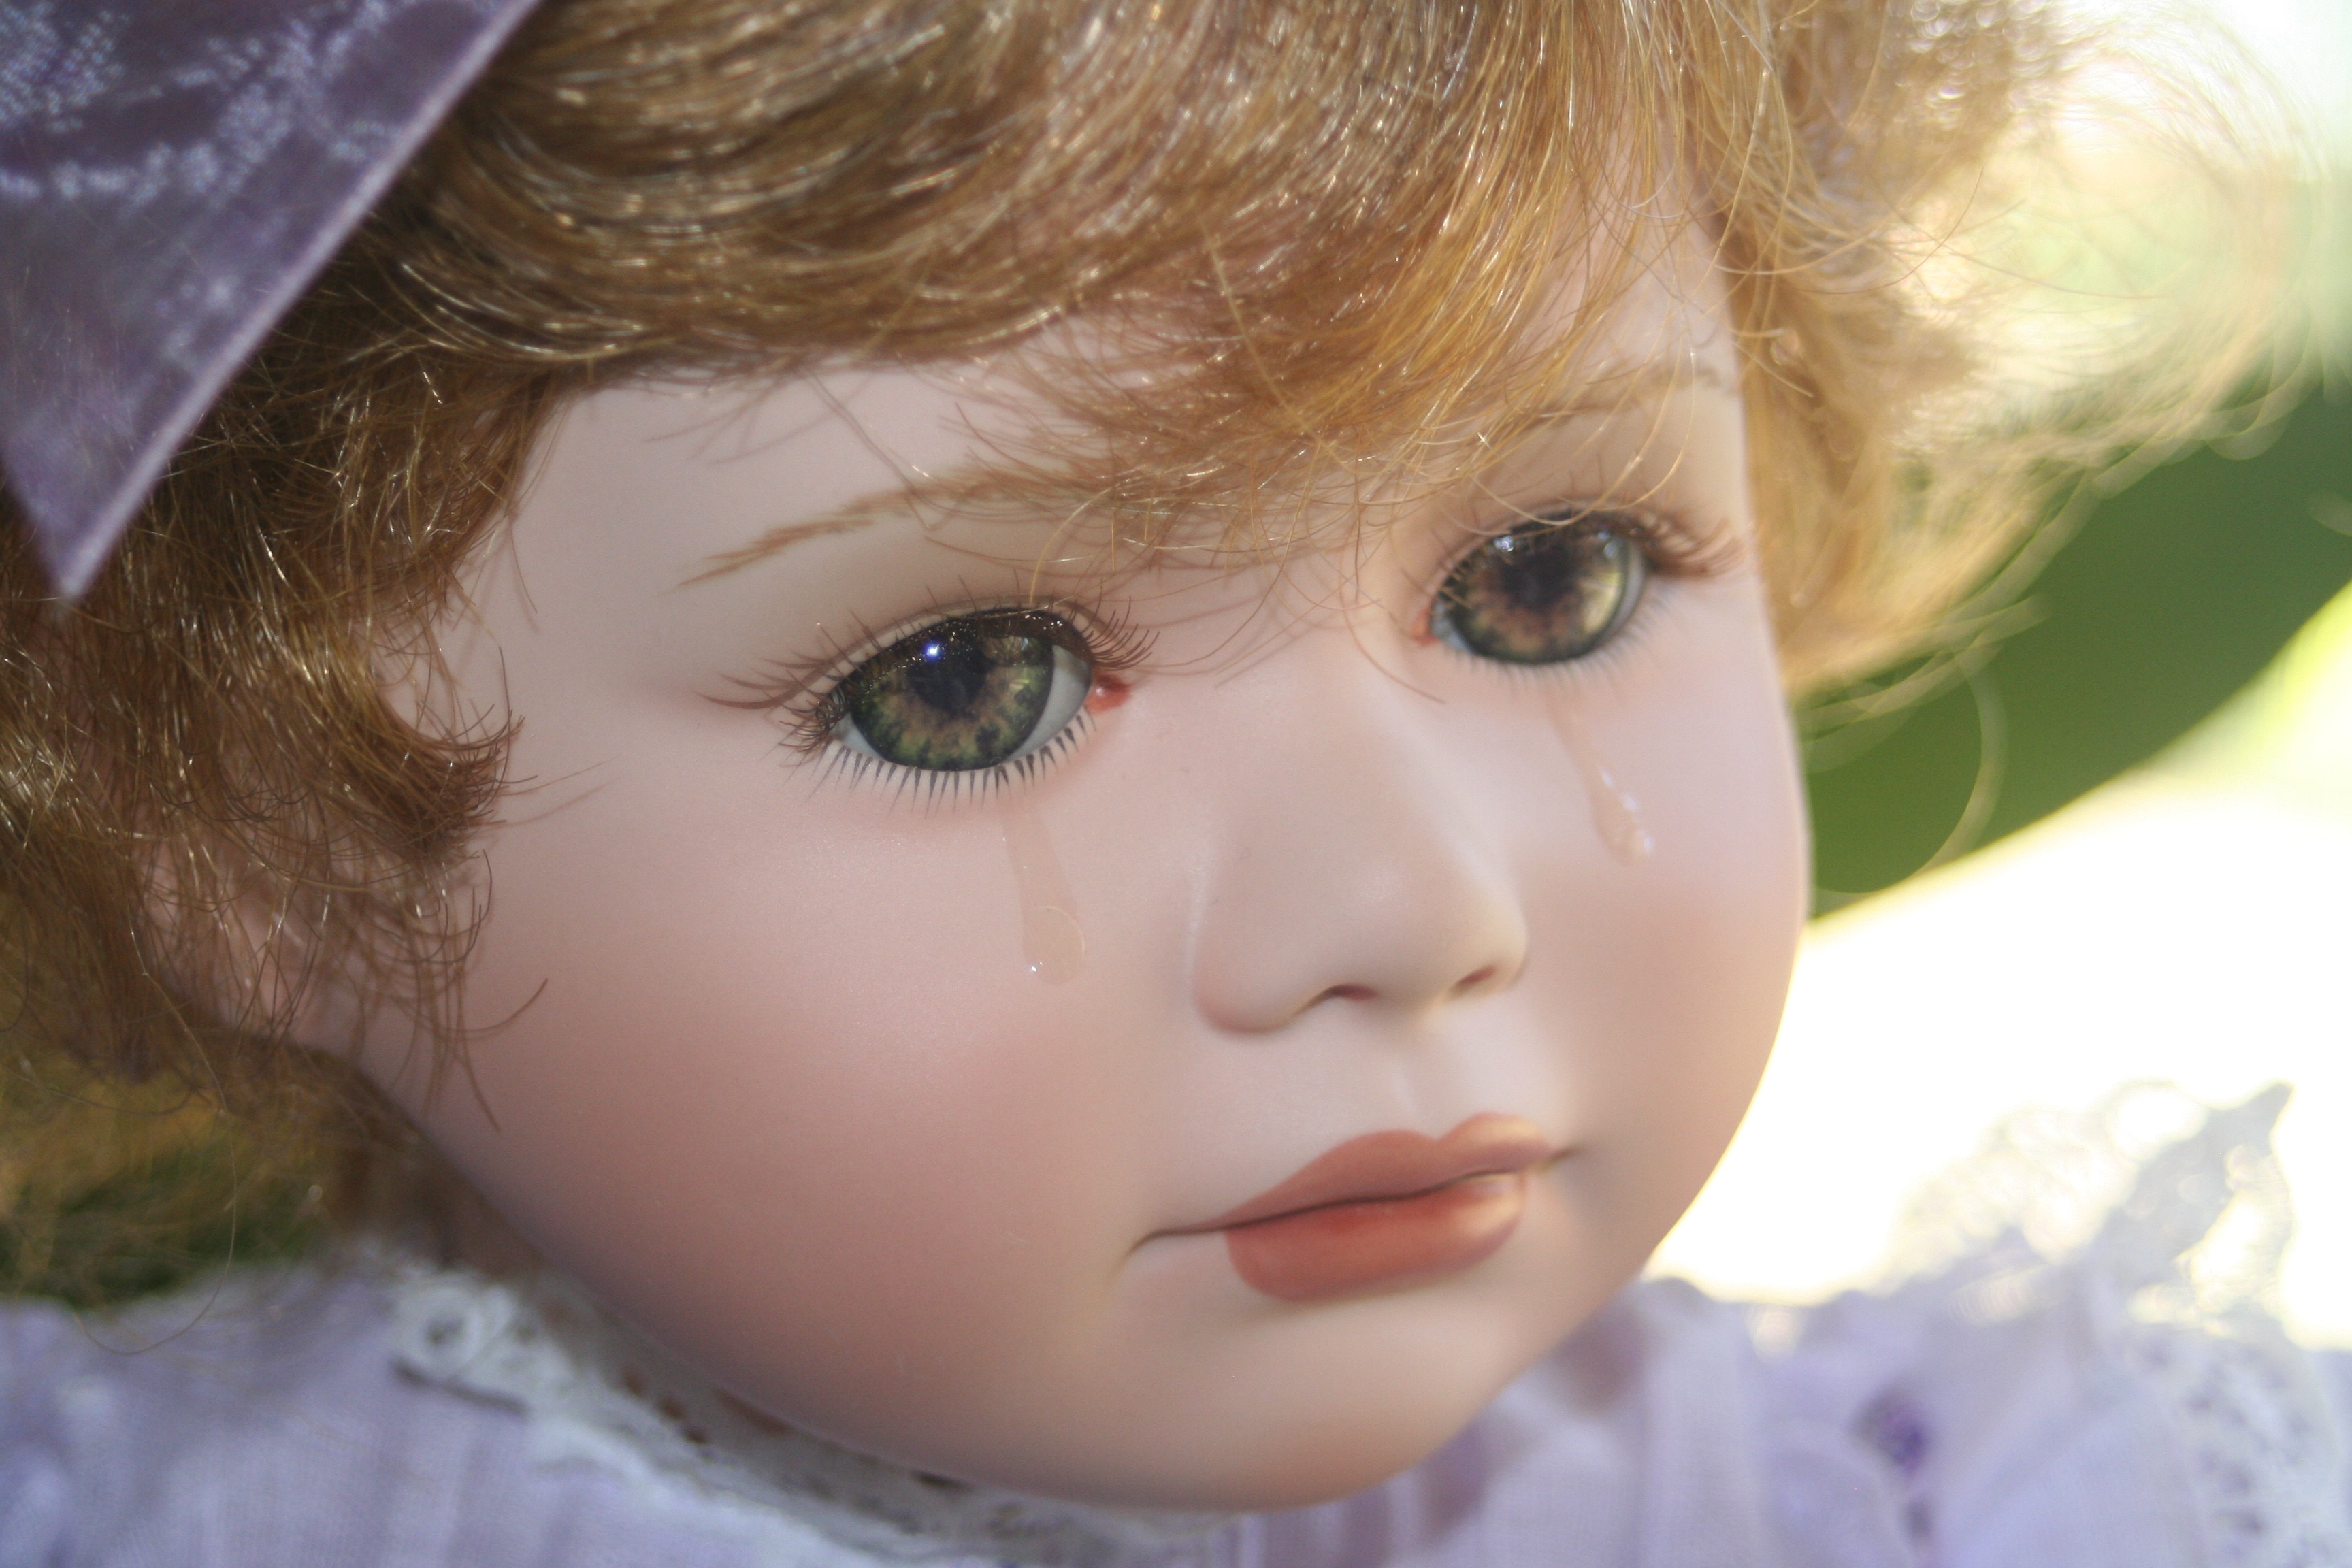
girl, portrait, child, blue, toy, baby doll, close up, face, doll, nose, toddler, eye, head, skin, beauty, organ, sweetness